Kayak

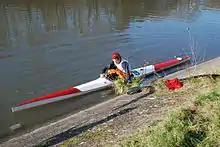
Long, thin kayak with blunt bow and stern, on flat water, person getting in

In the late 1930s and early 1940s, Alexander "Zee" Grant was most likely America's best foldboat pilot. Grant kayaked the Gates of Lodore on the Green River (Colorado River tributary) in Dinosaur National Monument in 1939 and the Middle Fork Salmon River in 1940. In 1941, Grant paddled a foldboat through Grand Canyon National Park. He outfitted his foldboat, named Escalante, with a sponson on each side of his boat and filled the boat with beach balls. As with nearly all American foldboat enthusiasts of the day, he did not know how to roll his boat.